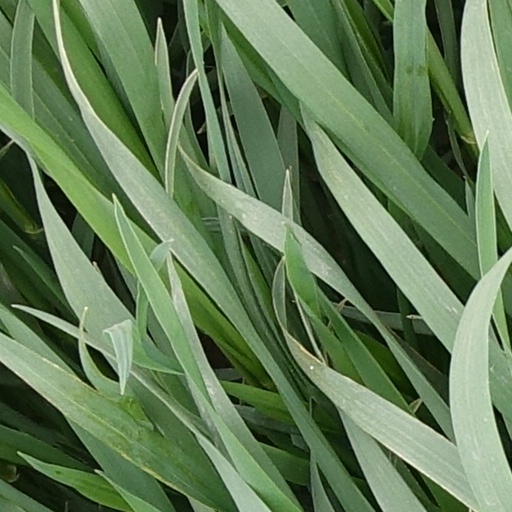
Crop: wheat